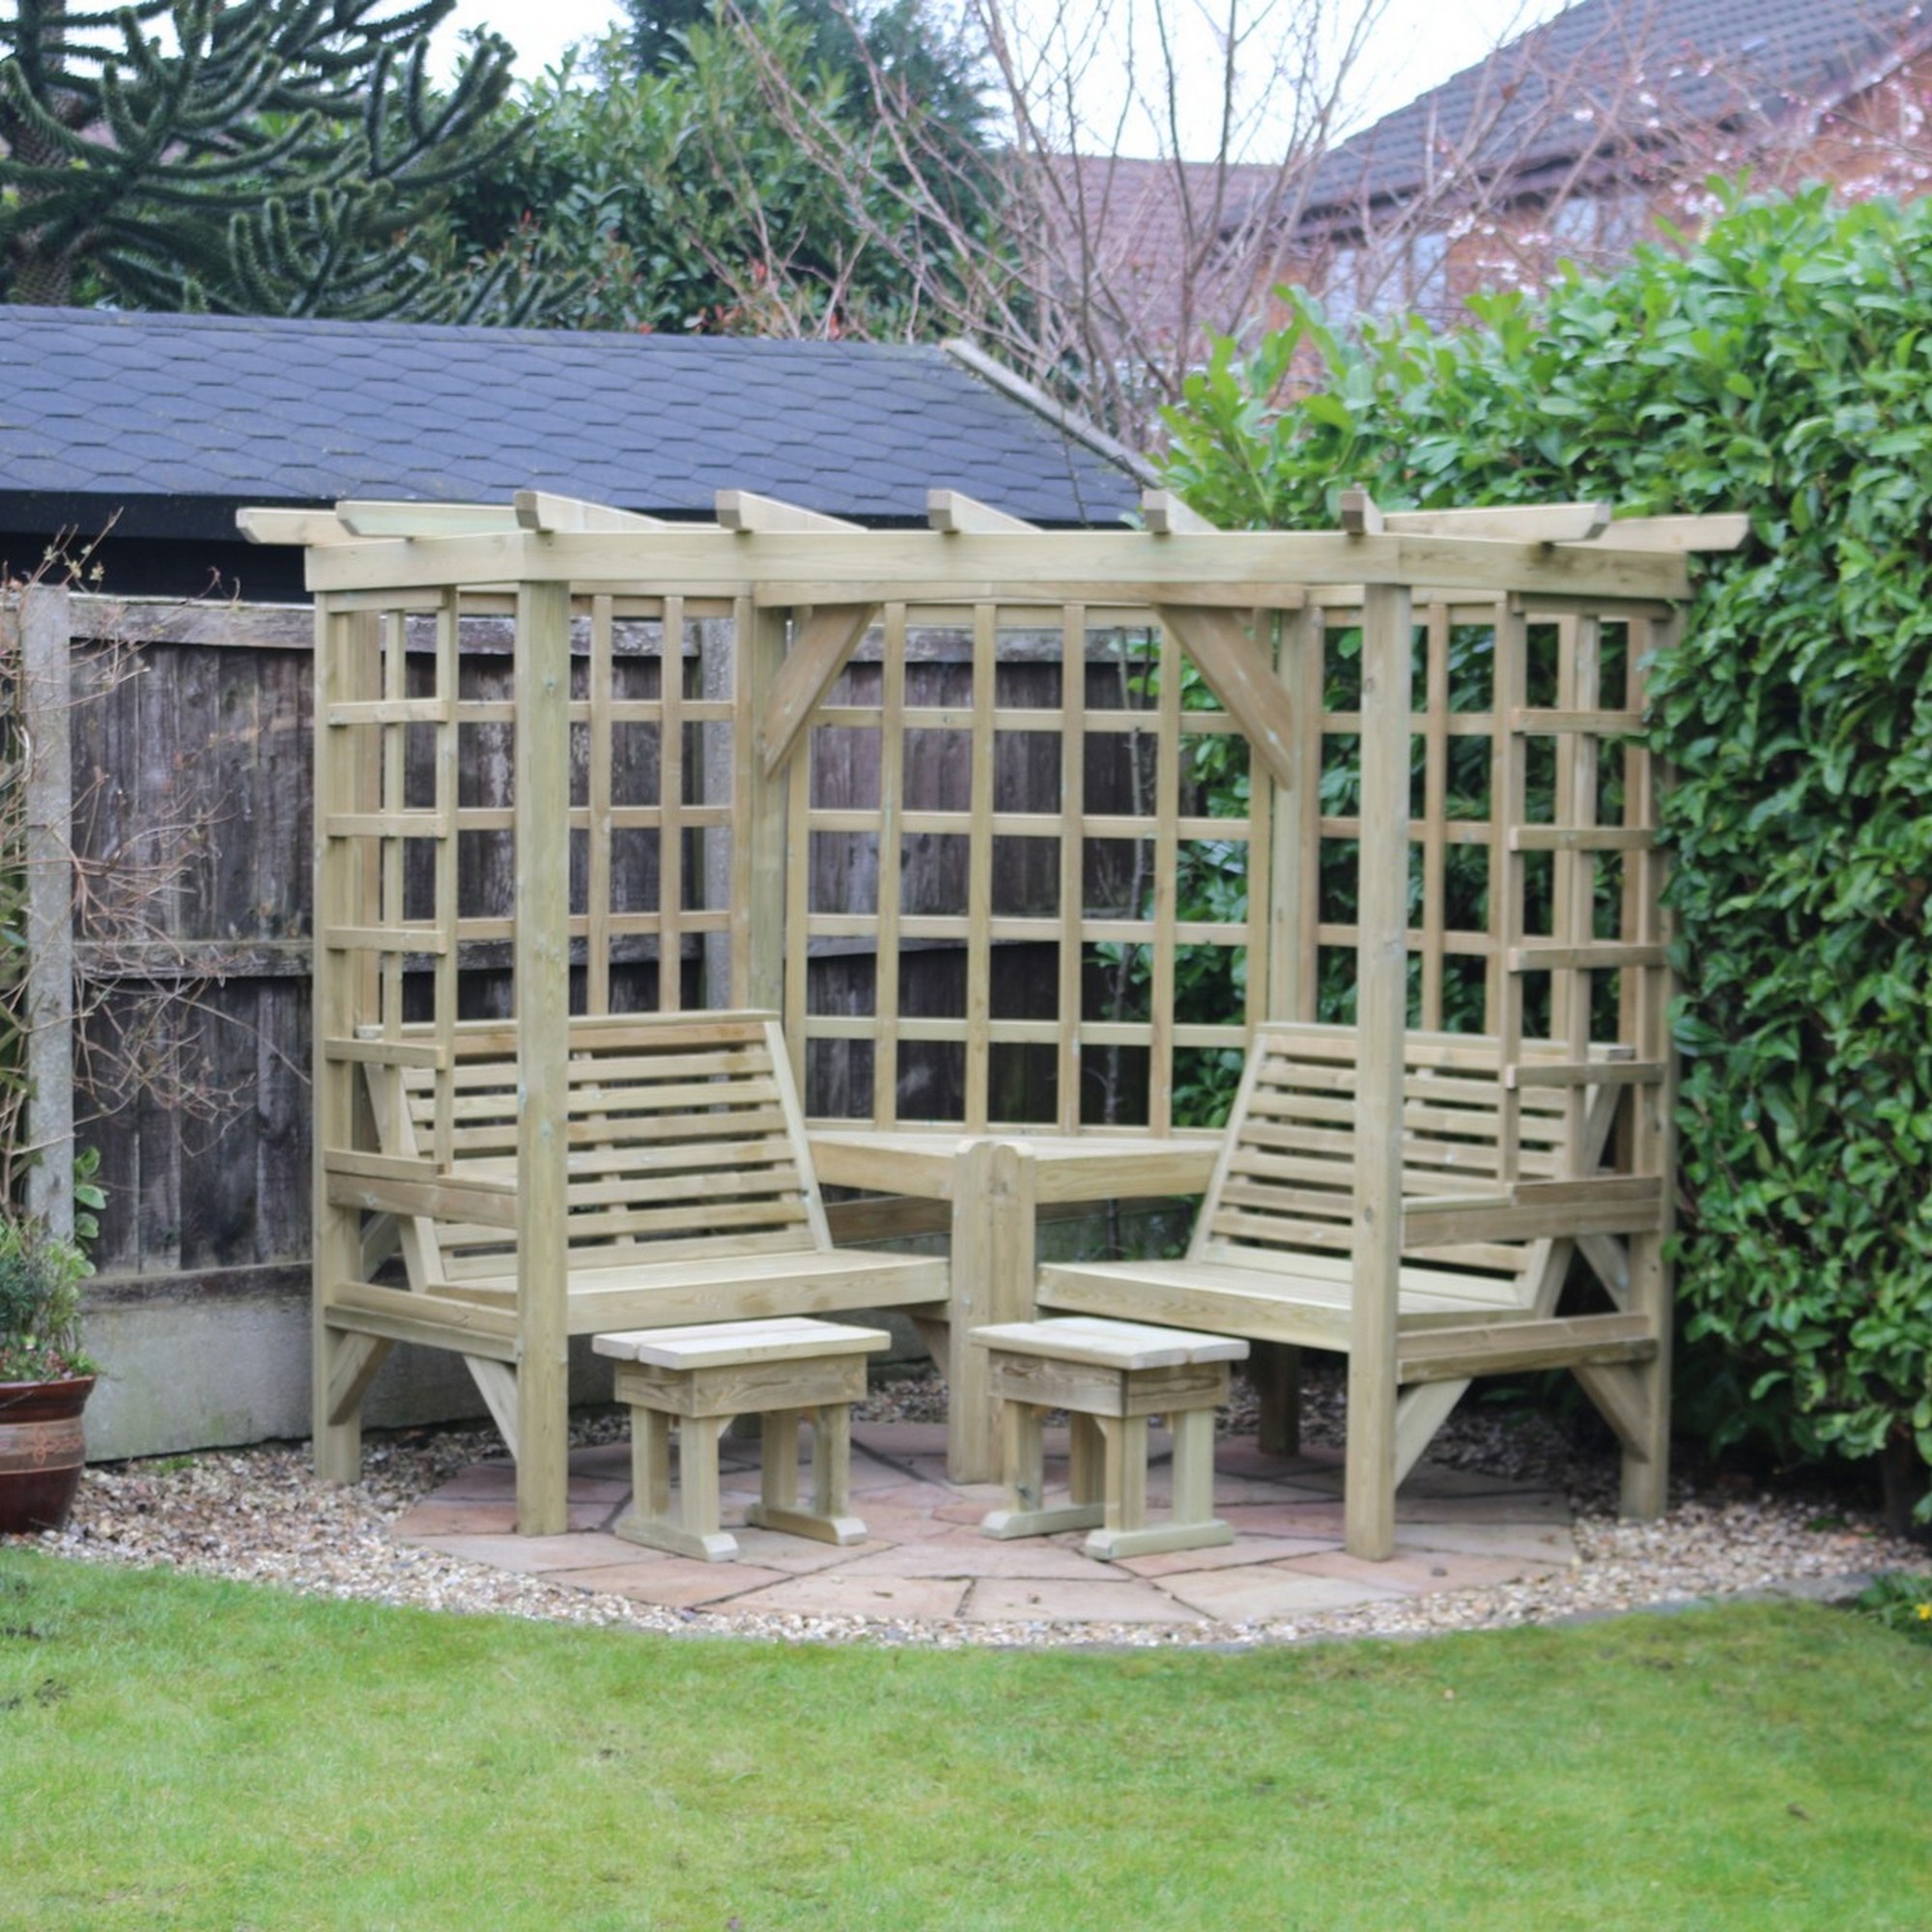
Churnet Valley Clementine Corner Arbour CR101 7435353659019
Brand: Churnet Valley
About This Item This is much like our stratford arbour, only slightly more spacious for those families out there. Once again allowing you to relax in comfort as you soak up that sunshine. Will comfortably sit 4 people. Made from premium quality pressure treated timber that will prevent rot for up to 20 years. Features Internal seat lengths 105cm Vertical framework 95mm x 48mm Trellis framework 45mm x 20mm Floor space required 210cm x 210cm Total height 207cm Total weight 120KG (Heavy duty product) Tanalised Yes Handmade in the UK Yes Thick Timber Yes Fully Braced Yes Footstools Supplied Separately Delivery Current lead time is 3-5 working days from date of order. You will be contacted by the logistics company once your order has been dispatched with more information.
Category: Home & Garden > Lawn & Garden > Outdoor Living > Outdoor Structures > Garden Arches, Trellises, Arbors & Pergolas > Arbors